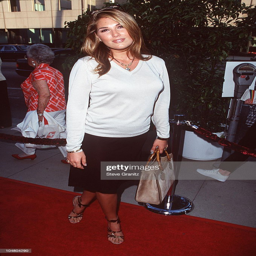
model during los angeles premiere .